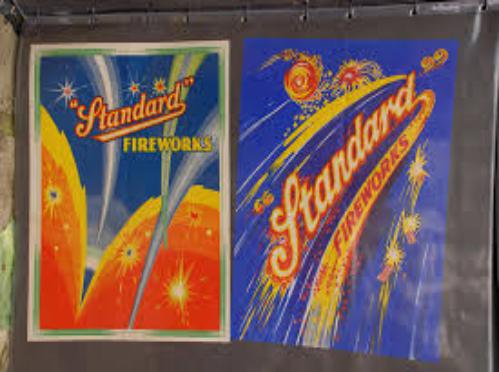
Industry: Leisure